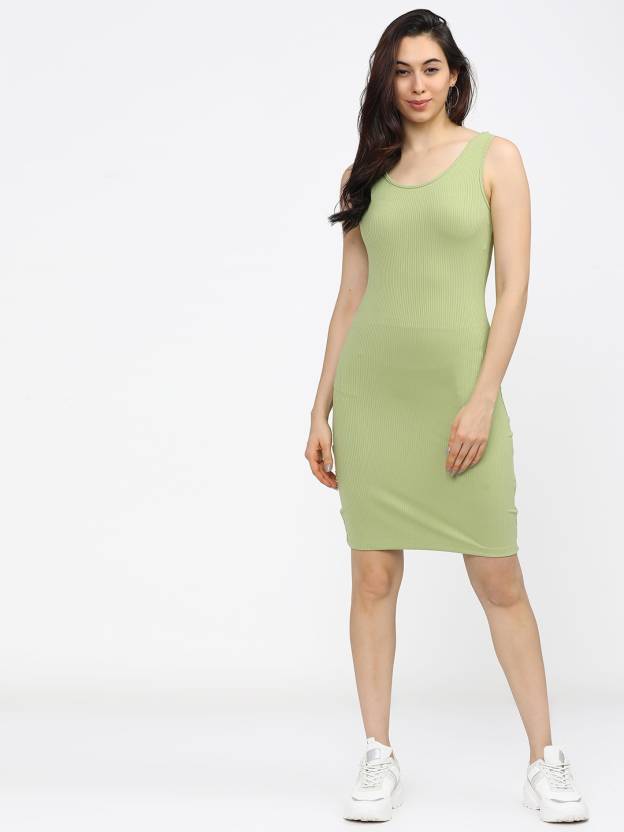
Product: Women Bodycon Green Dress
Price: ₹282
Colors: Green